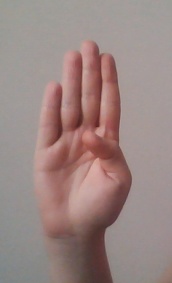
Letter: kaaf